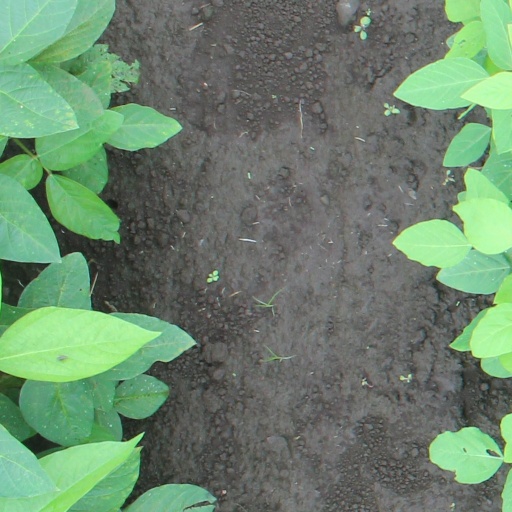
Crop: soybean